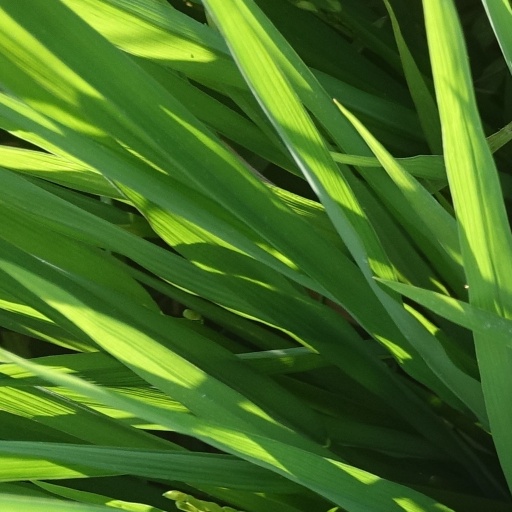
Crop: rice